Belgachia Villa

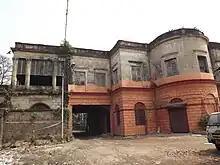
Belgachia Villa

Belgachia Villa initially belonged to Auckland, an Italian. Prince Dwarkanath Tagore bought it from him in 1823. Nearly two hundred thousand rupees were spent to renovate it. In 1835, the second floor was added. All the furniture was imported from England and Italy. Dwarkanath was close to the British and threw large parties here. Rupchand Pokkhi wrote a song in Bengali mocking those events.